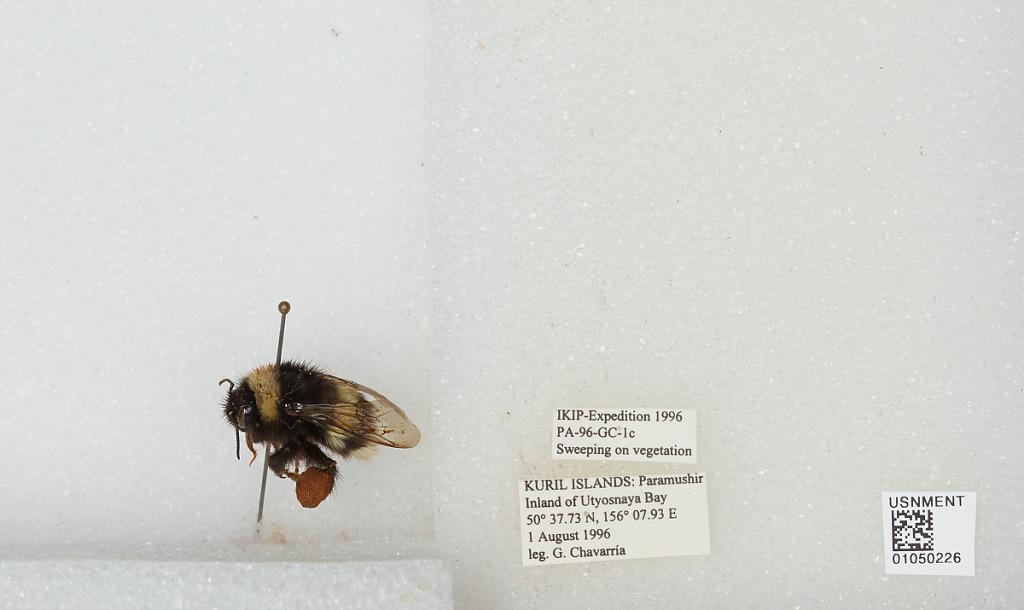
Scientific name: Bombus sp.
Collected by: G. Chavarria
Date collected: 1996-8-1
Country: Russia
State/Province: Sakhalin
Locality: Paramushir Island, inland Of Utyosnaya Bay, Kuril Islands
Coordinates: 50.6289, 156.132